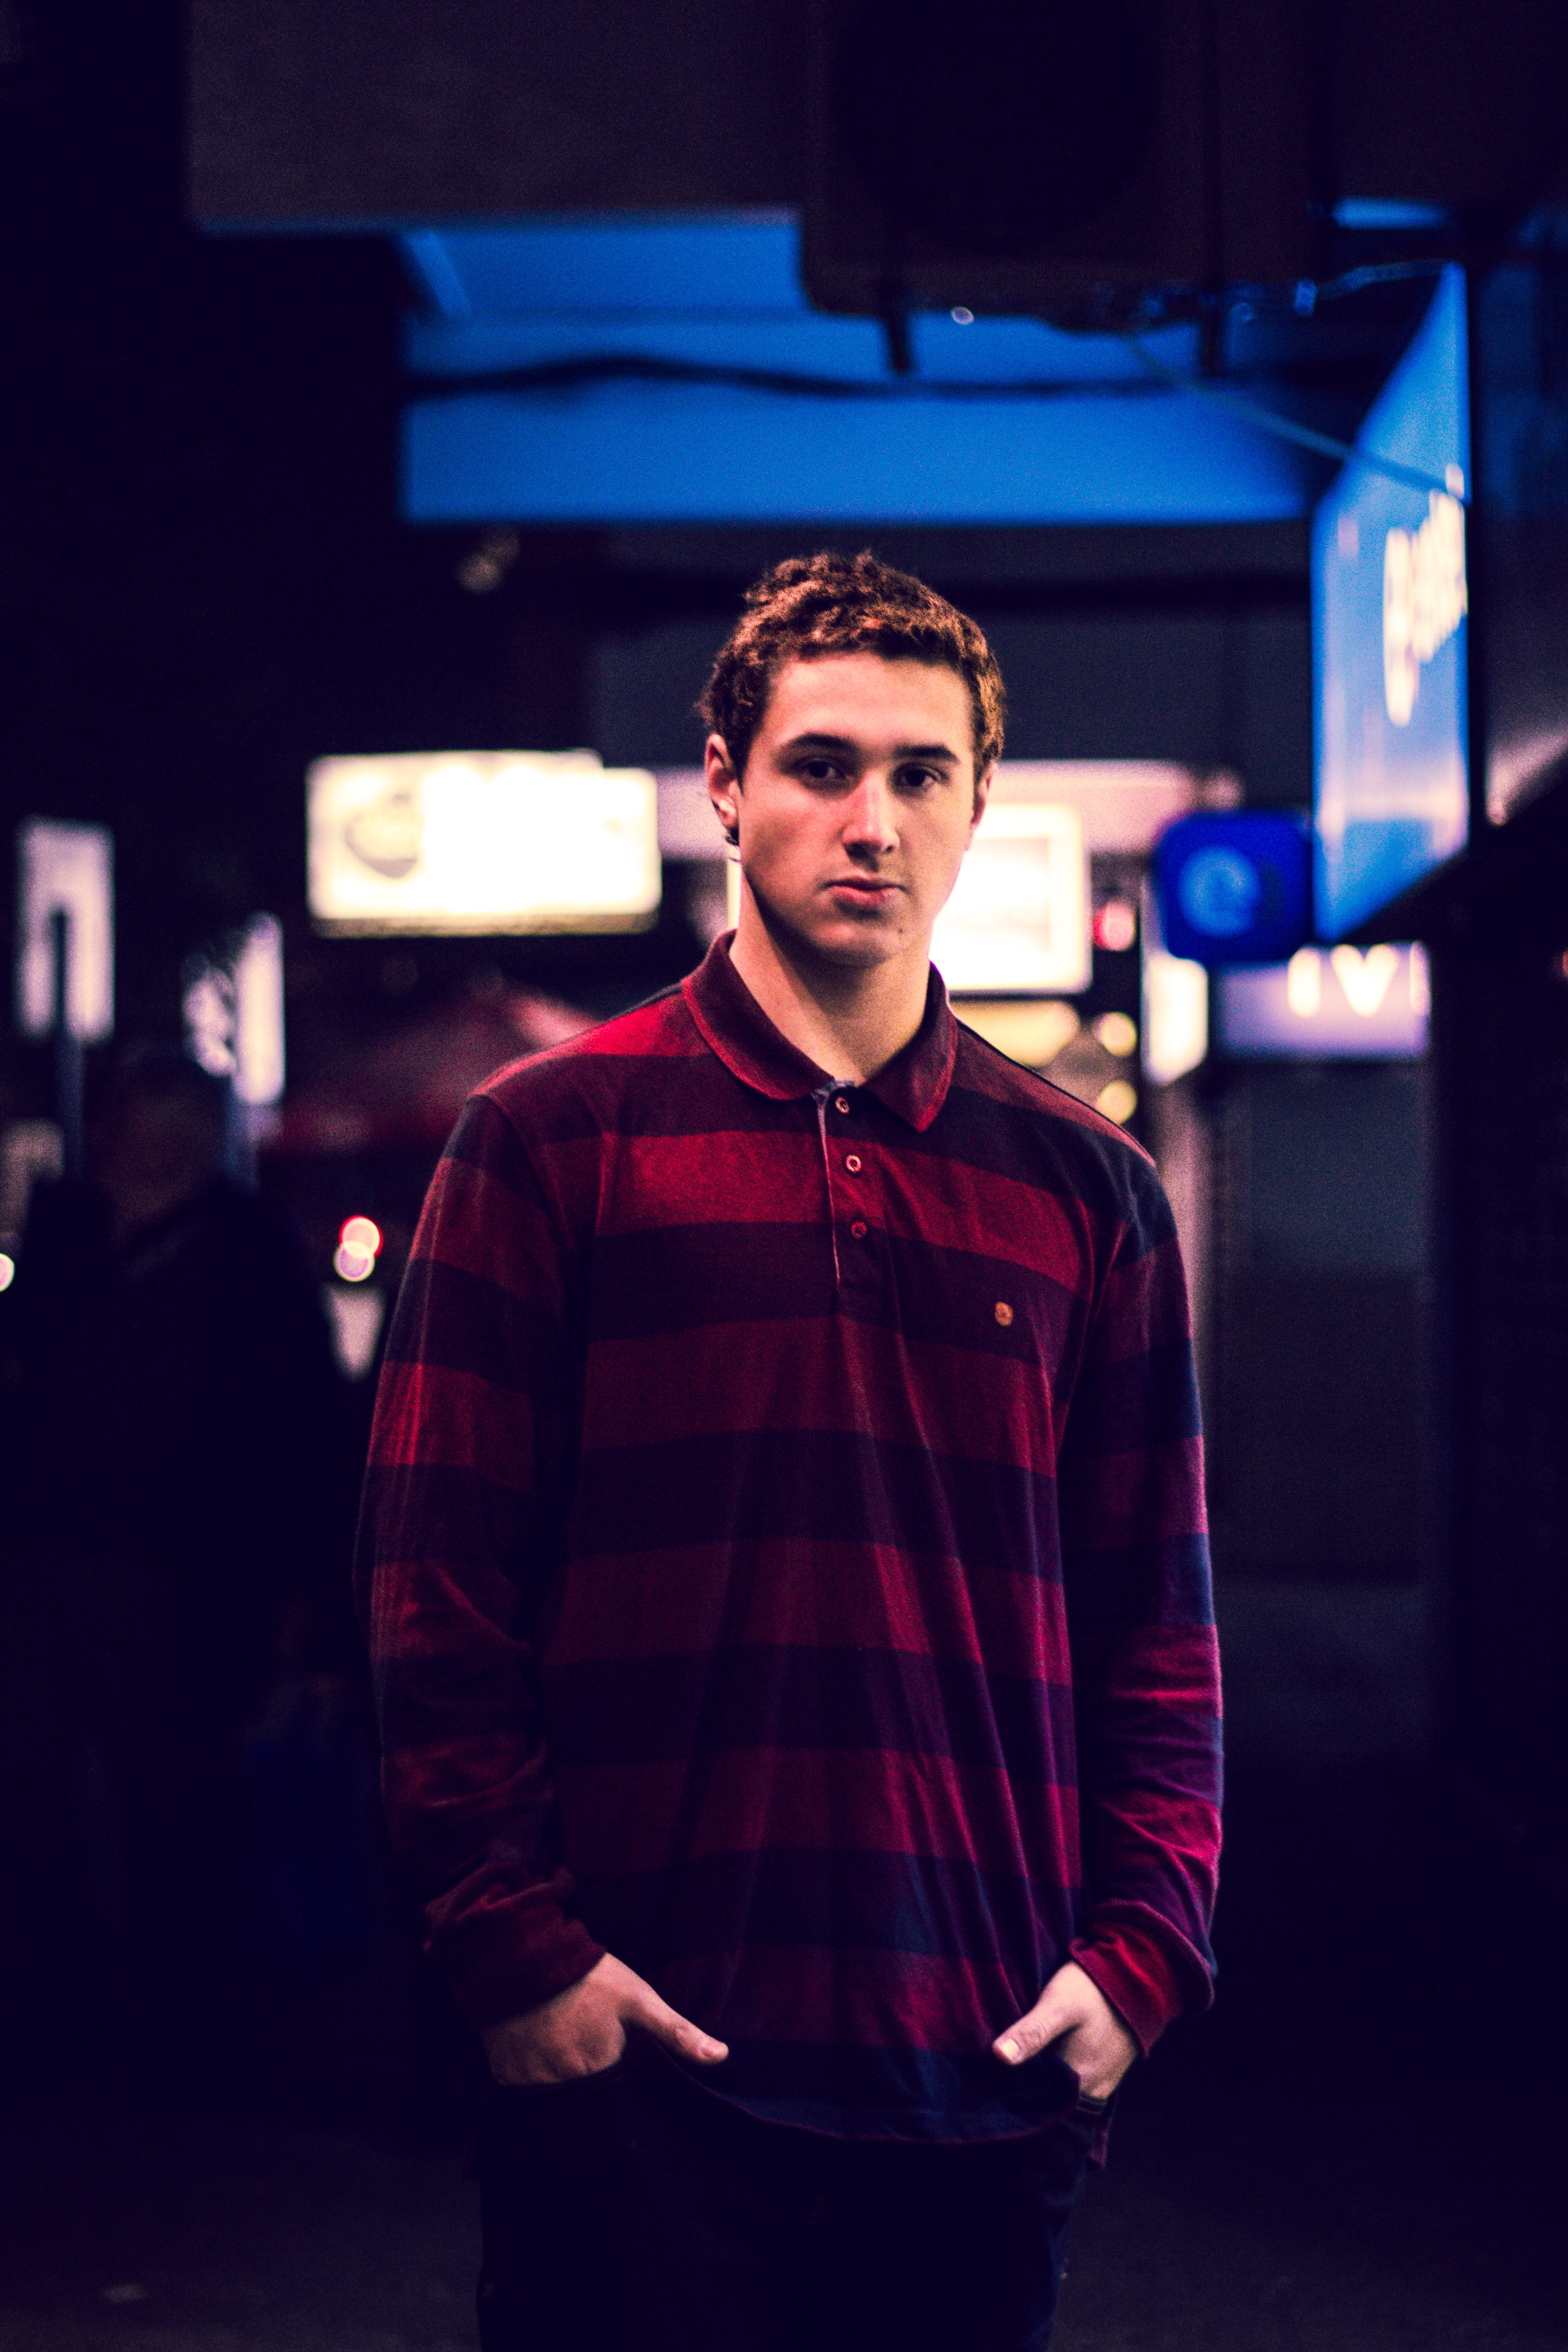
face, blue, red, plaid, cool, fashion, design, forehead, pattern, human, photography, night, textile, electric blue, outerwear, tartan, flash photography, magenta, sleeve, portrait photography, jacket, performance